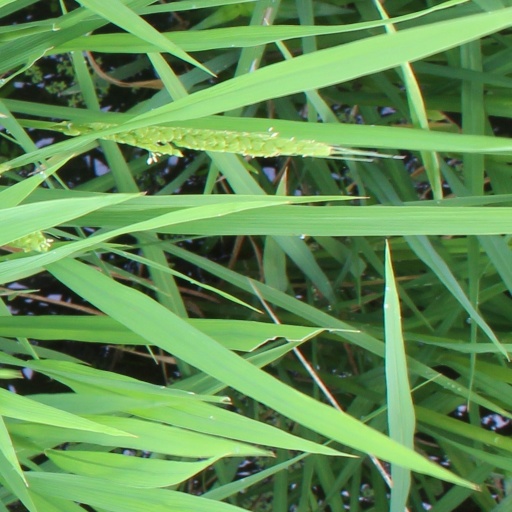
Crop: rice